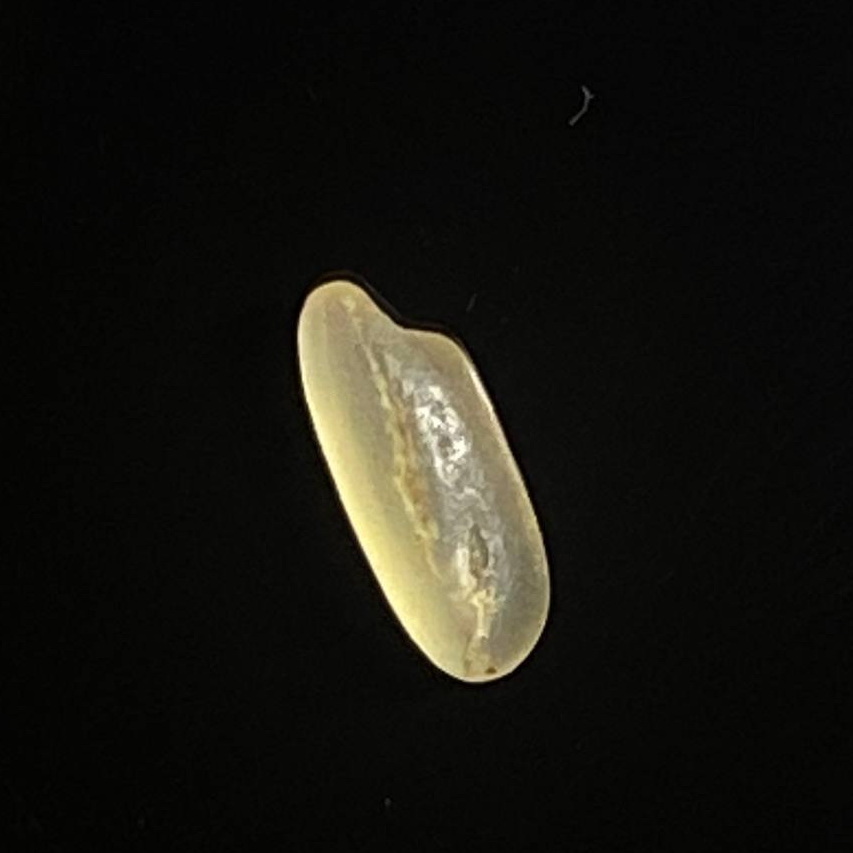
Rice variety: Shorna5